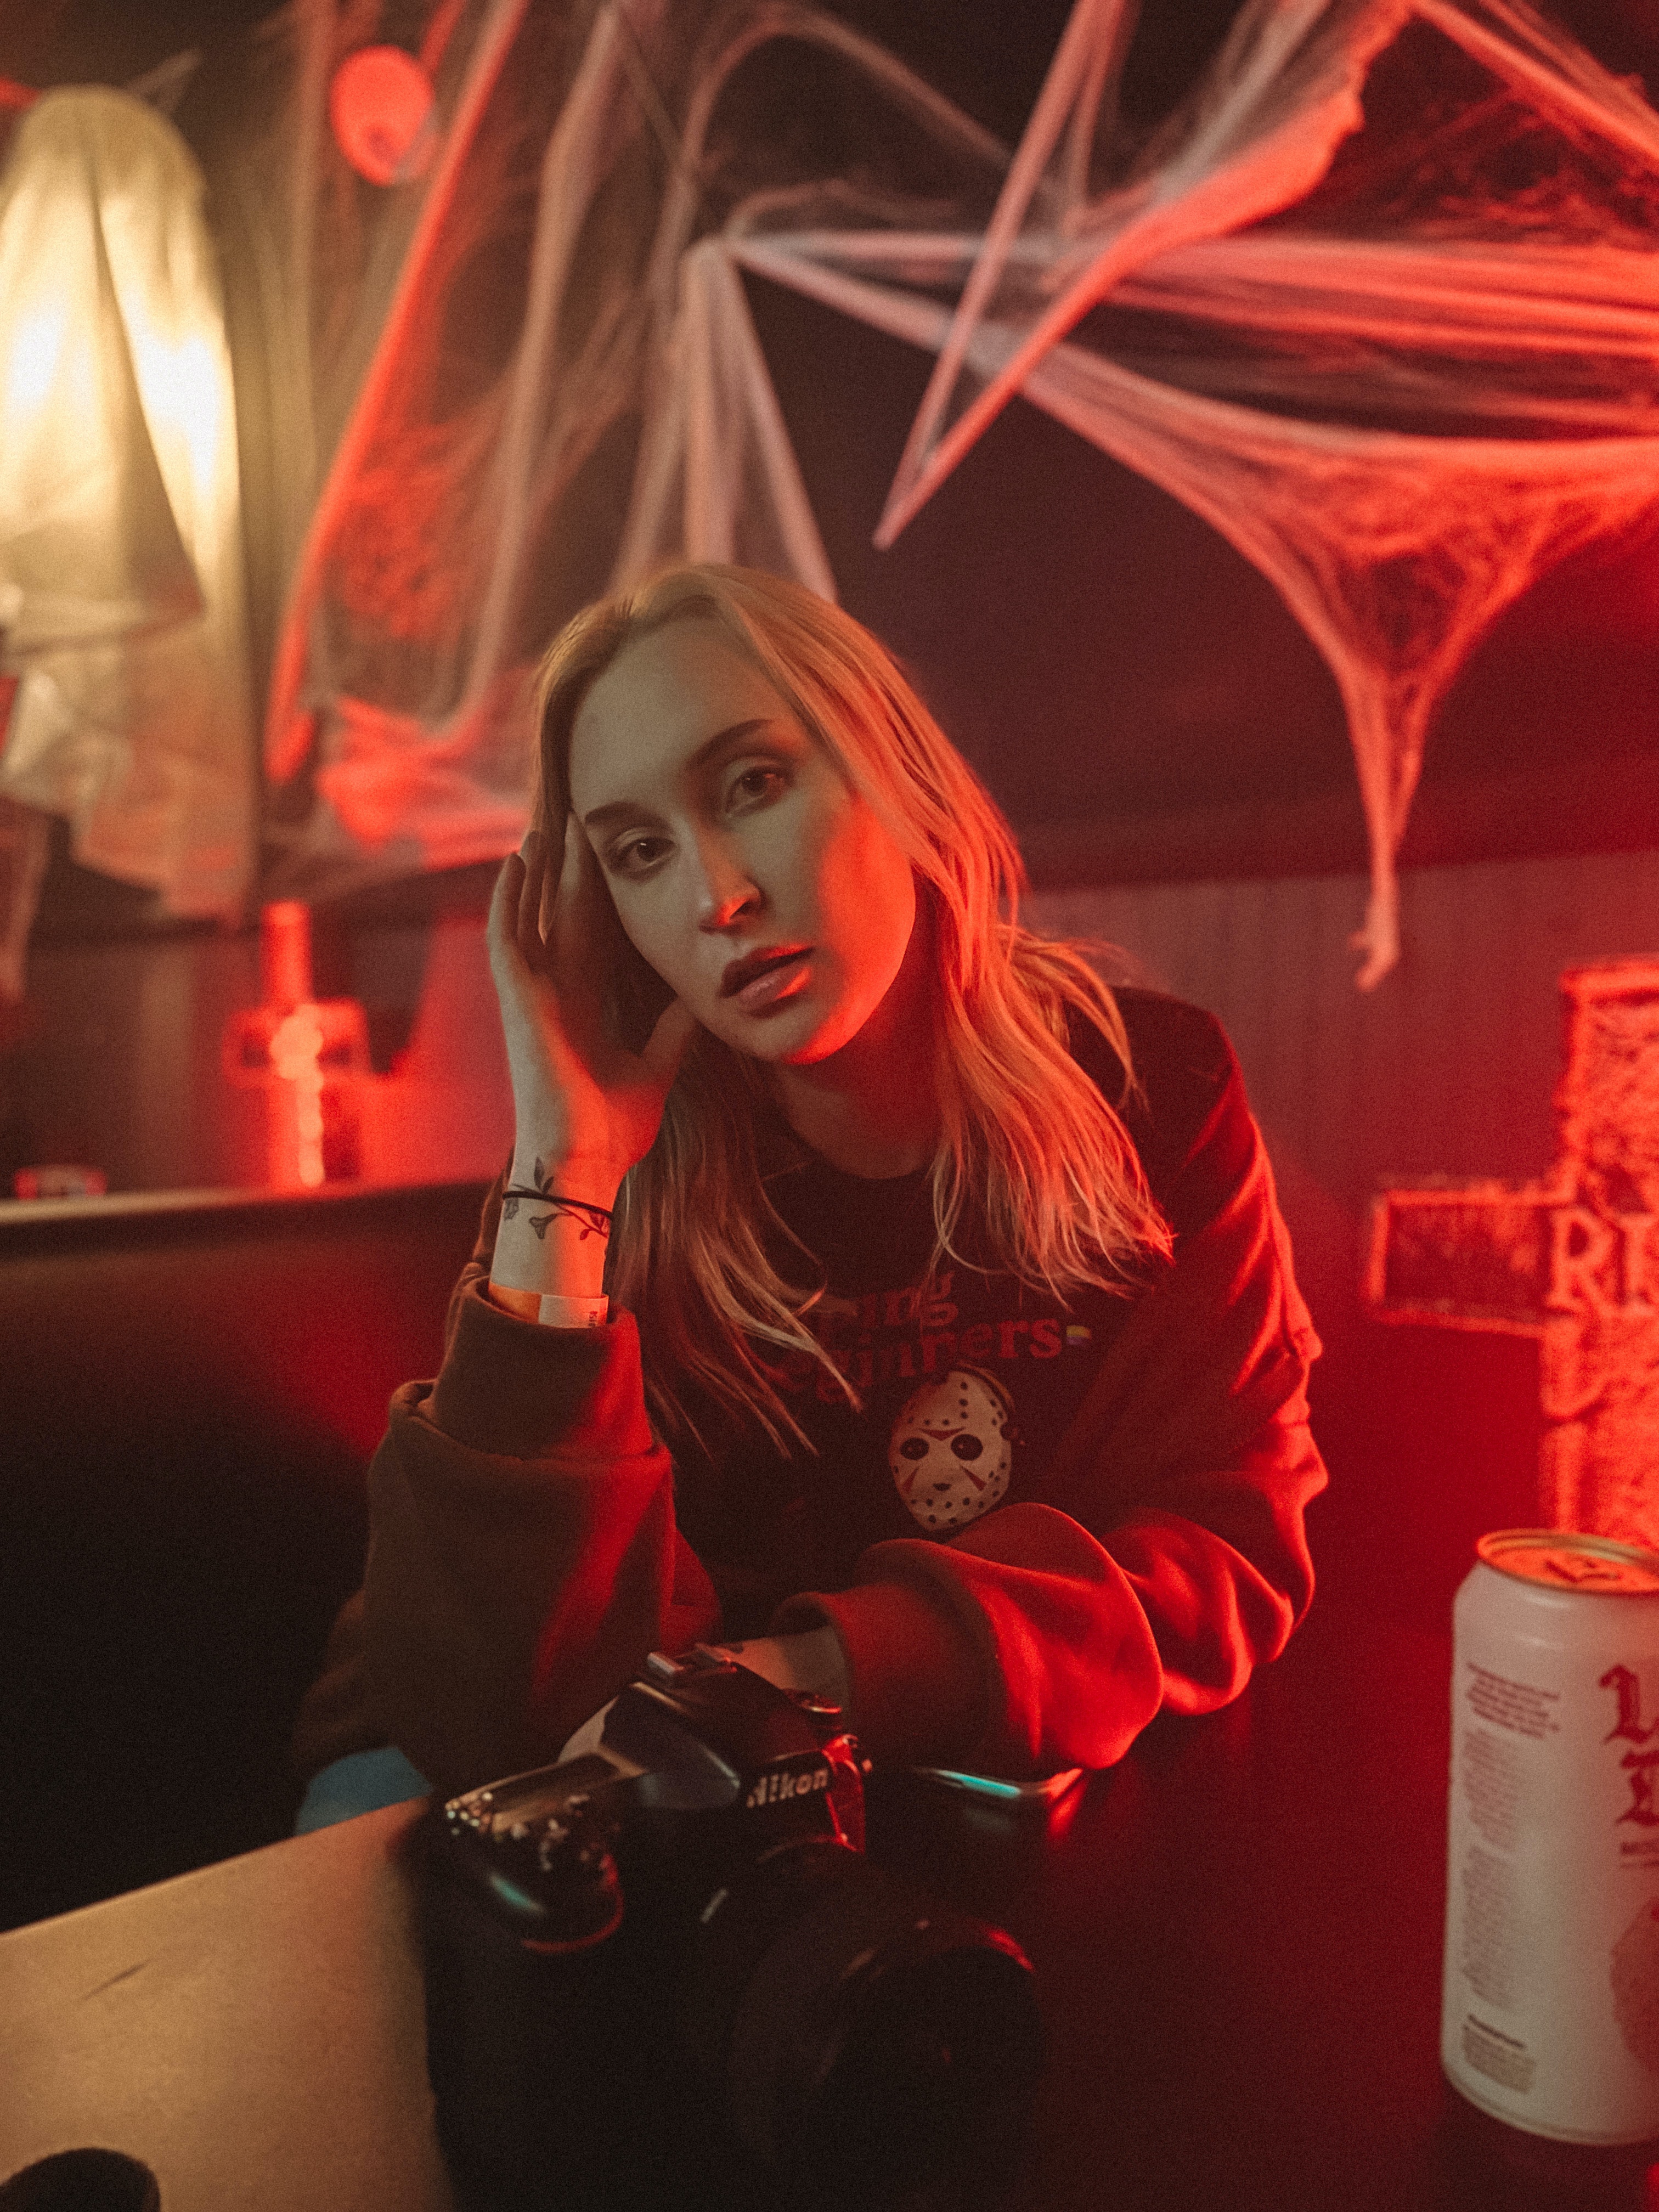
natural, light, organ, human, fashion, flash photography, lighting, orange, dress, red, camera, entertainment, magenta, beauty, eyewear, fun, art, event, Visual effect lighting, darkness, font, jewellery, drink, human leg, Luggage and bags, neon, room, graphics, sitting, flesh, single lens reflex camera, night, bag, digital camera, illustration, bracelet, performance, music venue, graphic design, necklace, sandal